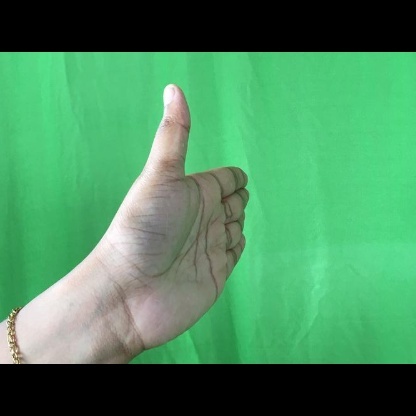
Mudra: Ardhachandran